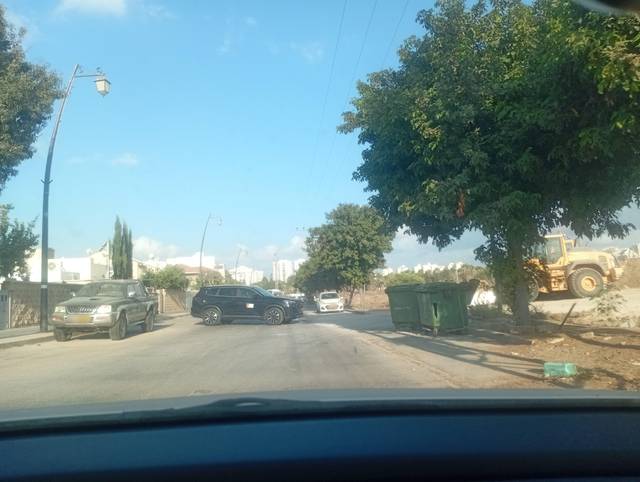
Region: Israel
Coordinates: 31.681, 34.588